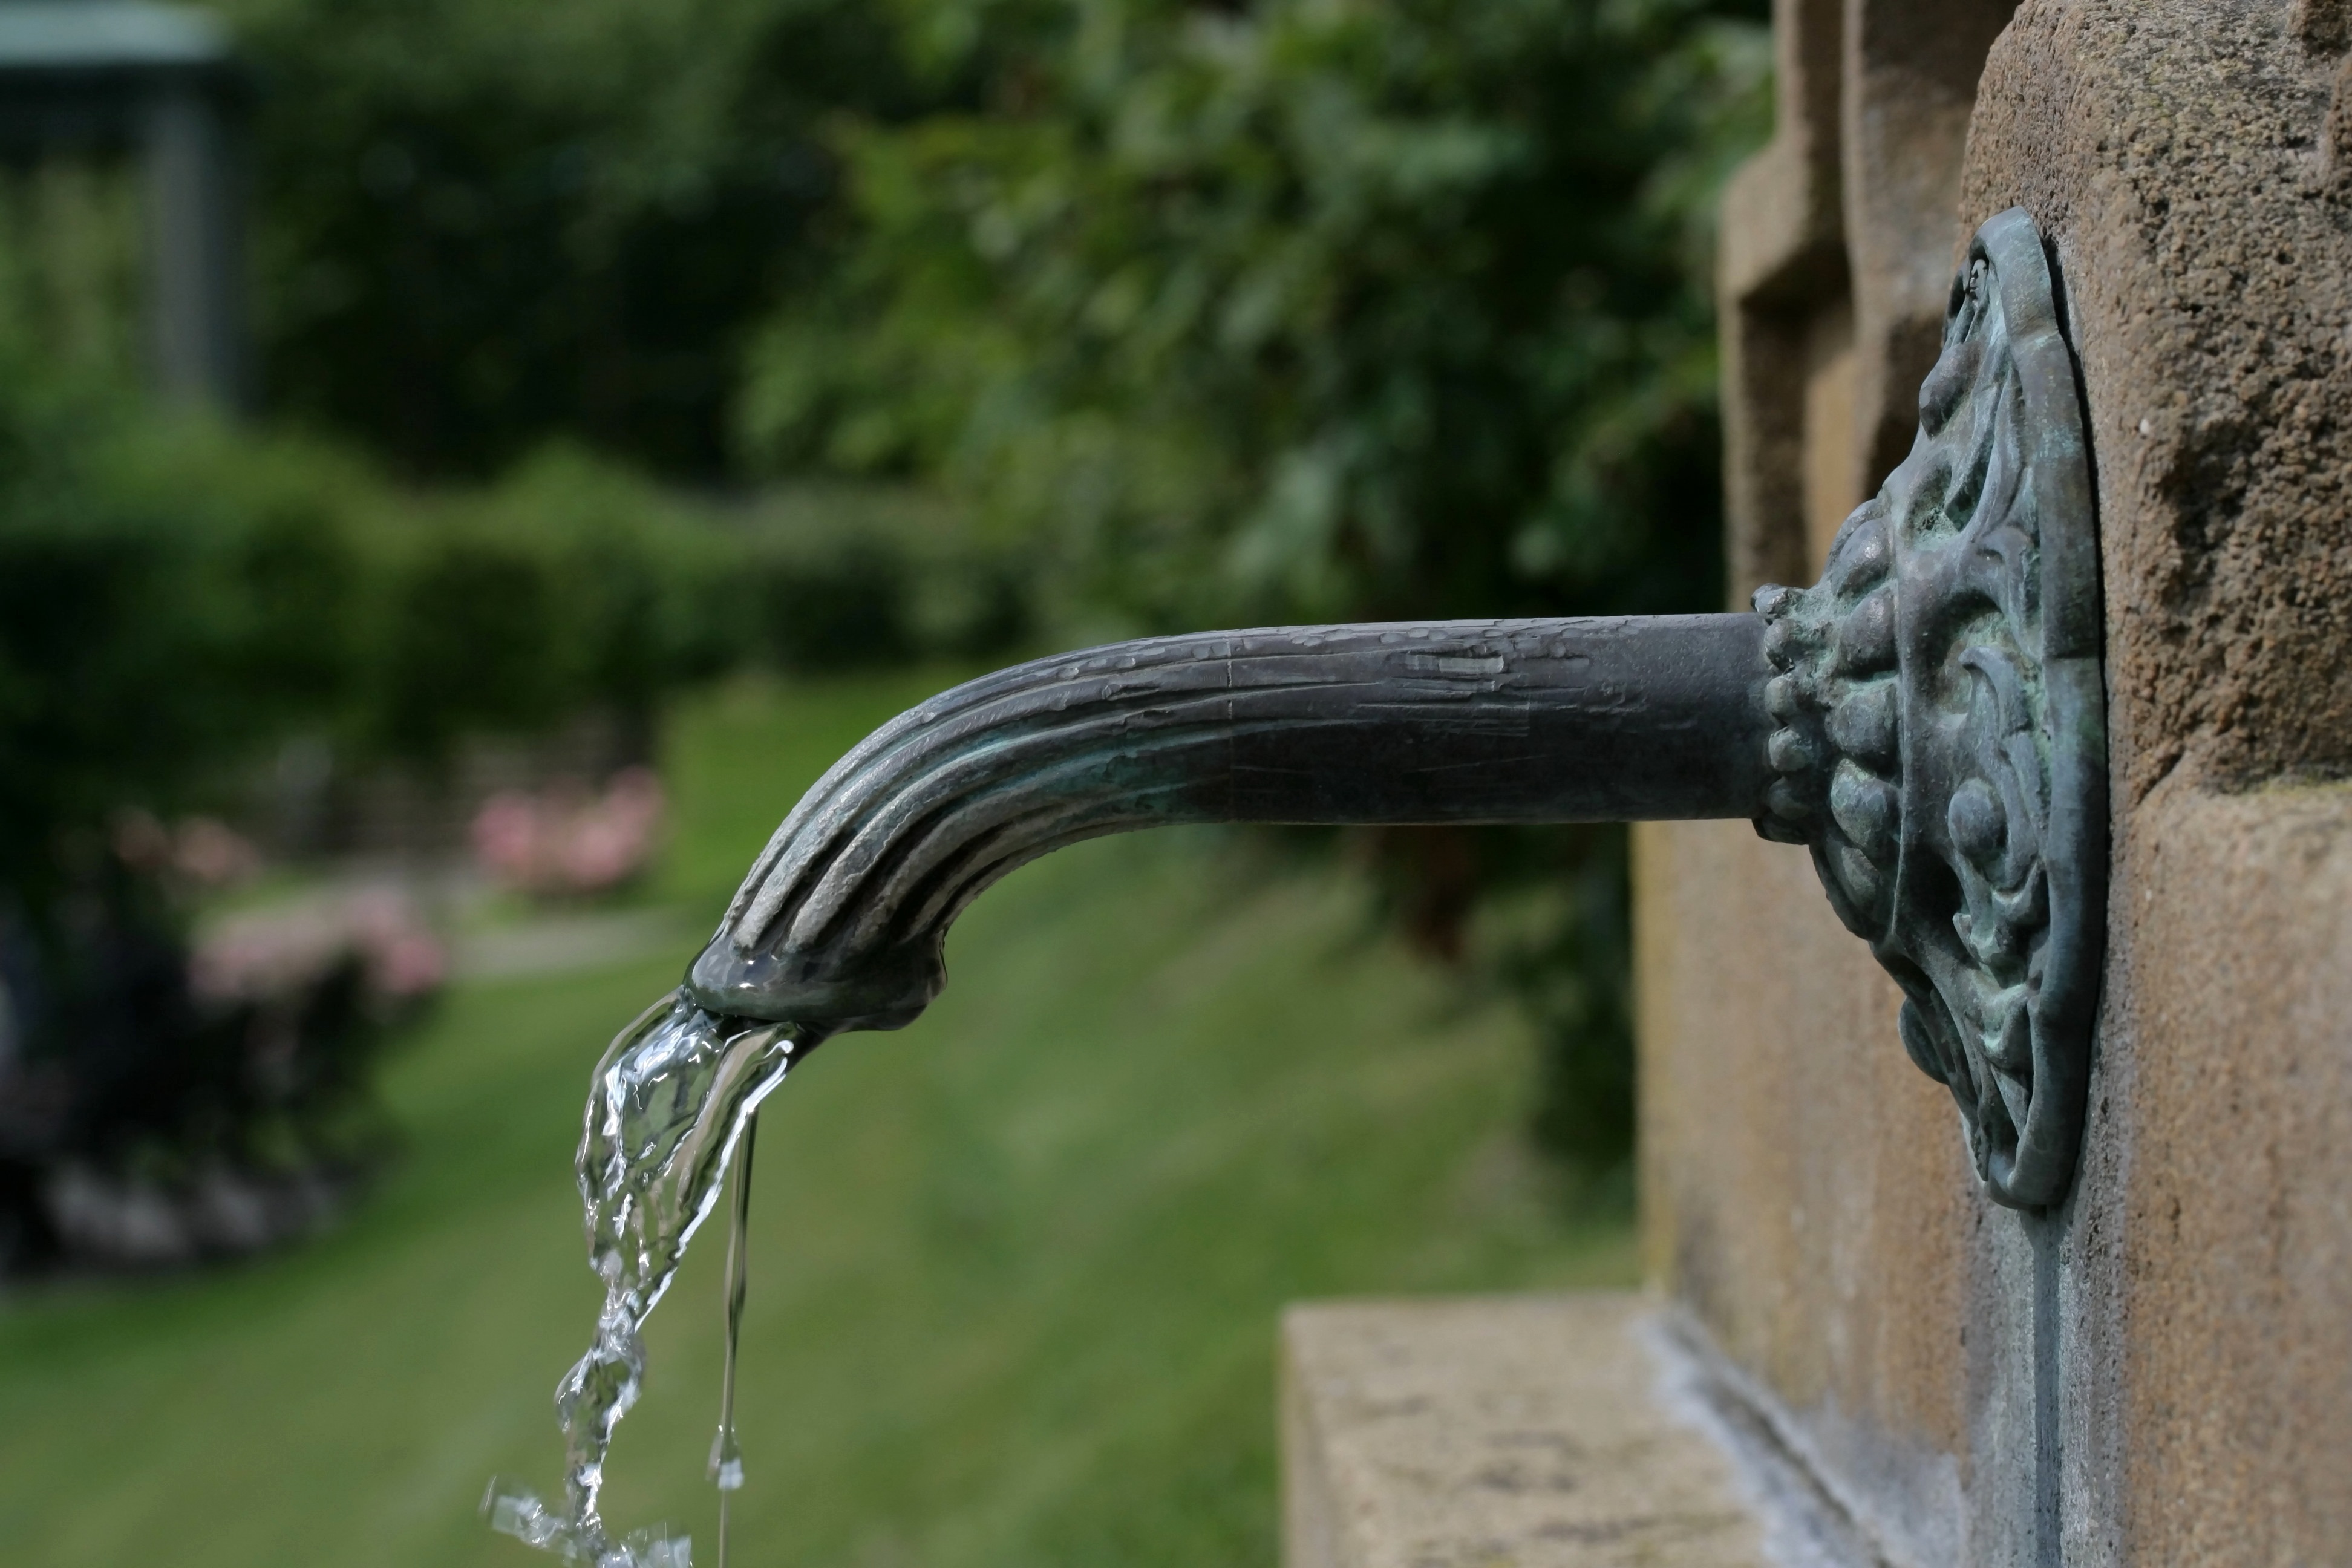
water, branch, fence, old, statue, flow, metal, close, water fountain, sculpture, art, faucet, fountain, historically, masonry, water dispenser, water jet, outdoor structure